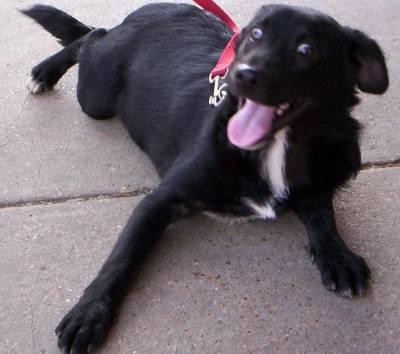
dog